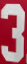
Number: 3